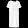
Label: Dress